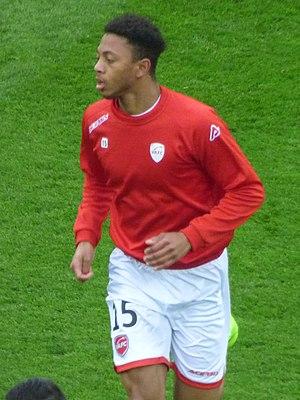
Nathaël Julan avant le match Lens-Valenciennes, comptant pour la 32ème journée du championnat de France de football de Ligue 2 2018-2019, le 12 avril 2019, au Stade Bollaert-Delelis.
Nathaël Julan, né le 19 juillet 1996 à Montivilliers et mort le 3 janvier 2020 à Pordic, est un footballeur français évoluant au poste d'attaquant.